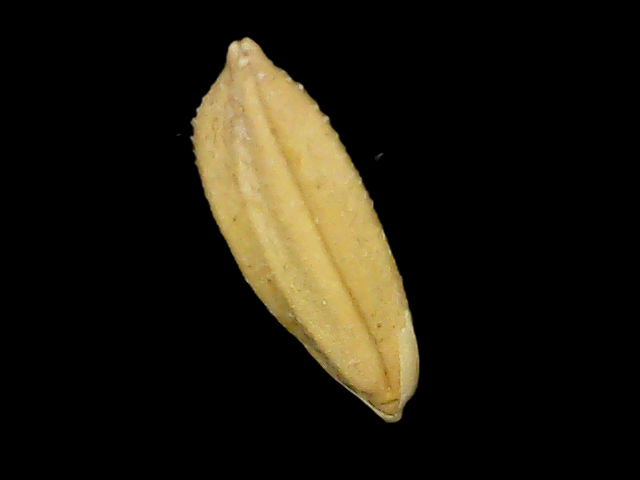
Rice variety: Binadhan10